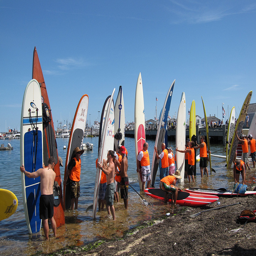
Many people stand in the water with their surfboards erected.
Many people holding up surfboards in the water.
A group of people who are all holding surfboards.
A group of surfers standing at the waters edge
A group of surfers lined up wit their surfboards a the edge of the beach.